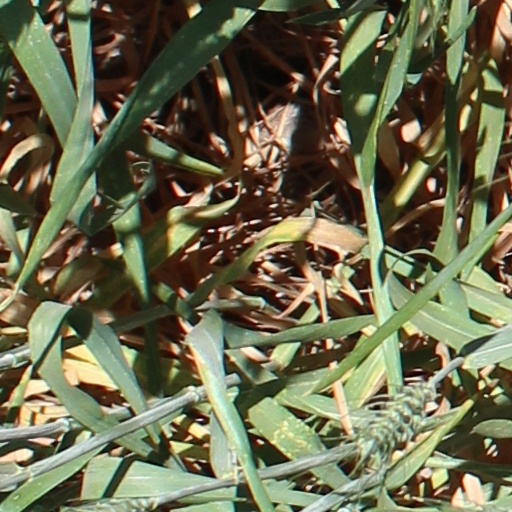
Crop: wheat